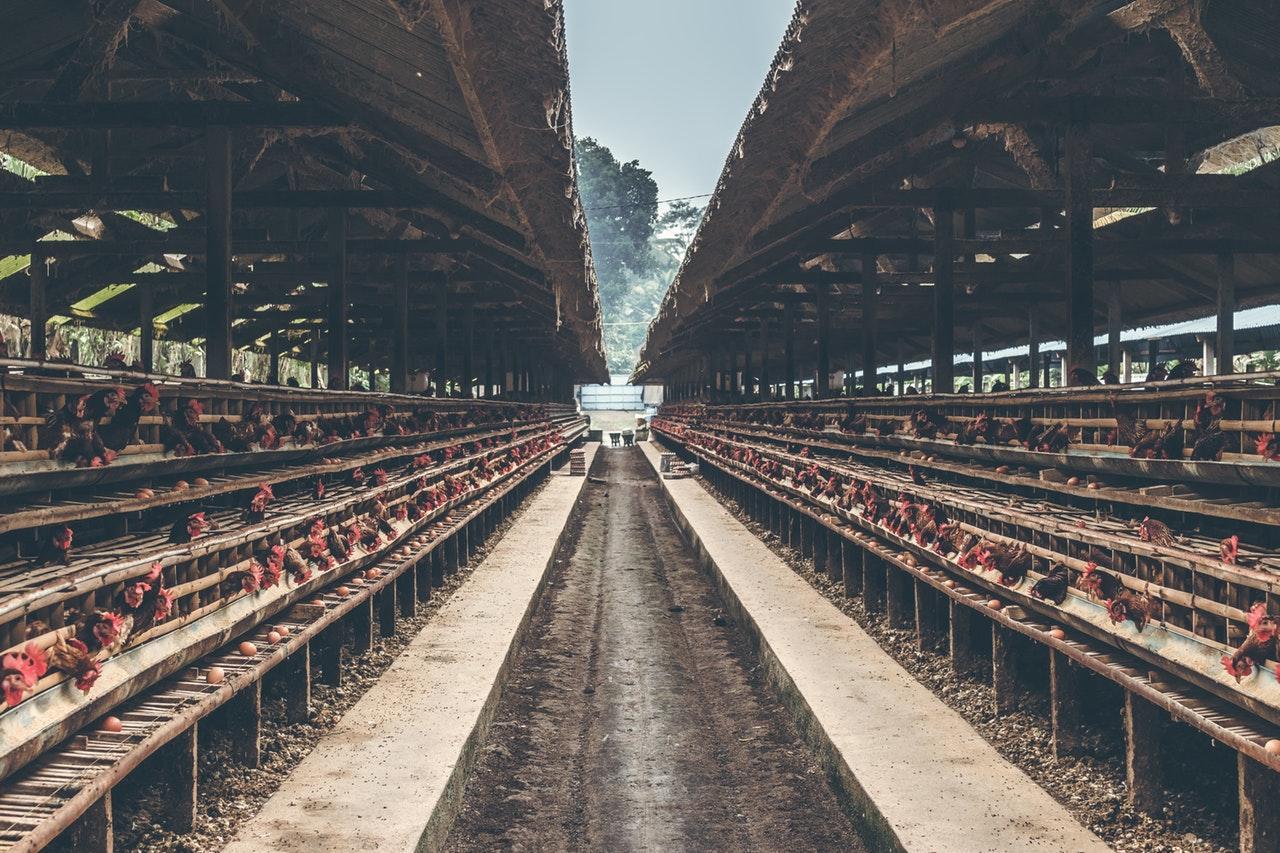
Eneo lililotengenezwa na kuezekwa kwa ustadi, lililogawanywa katika safu zilizonyooka zenye mifugo aina ya kuku na mayai, ikiashiria ni eneo litumikalo kwa ajili ya ufugaji wa viwanda.